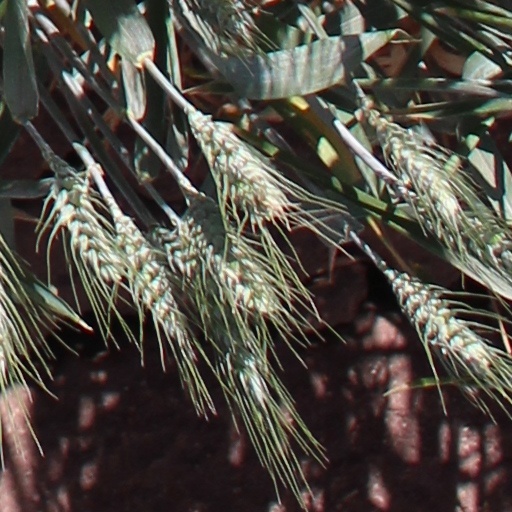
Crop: wheat